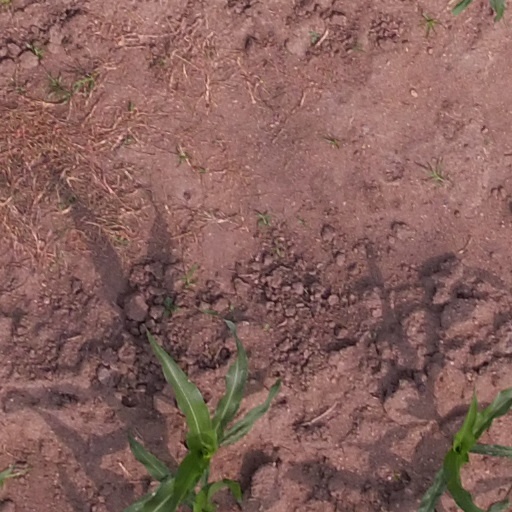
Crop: maize; corn